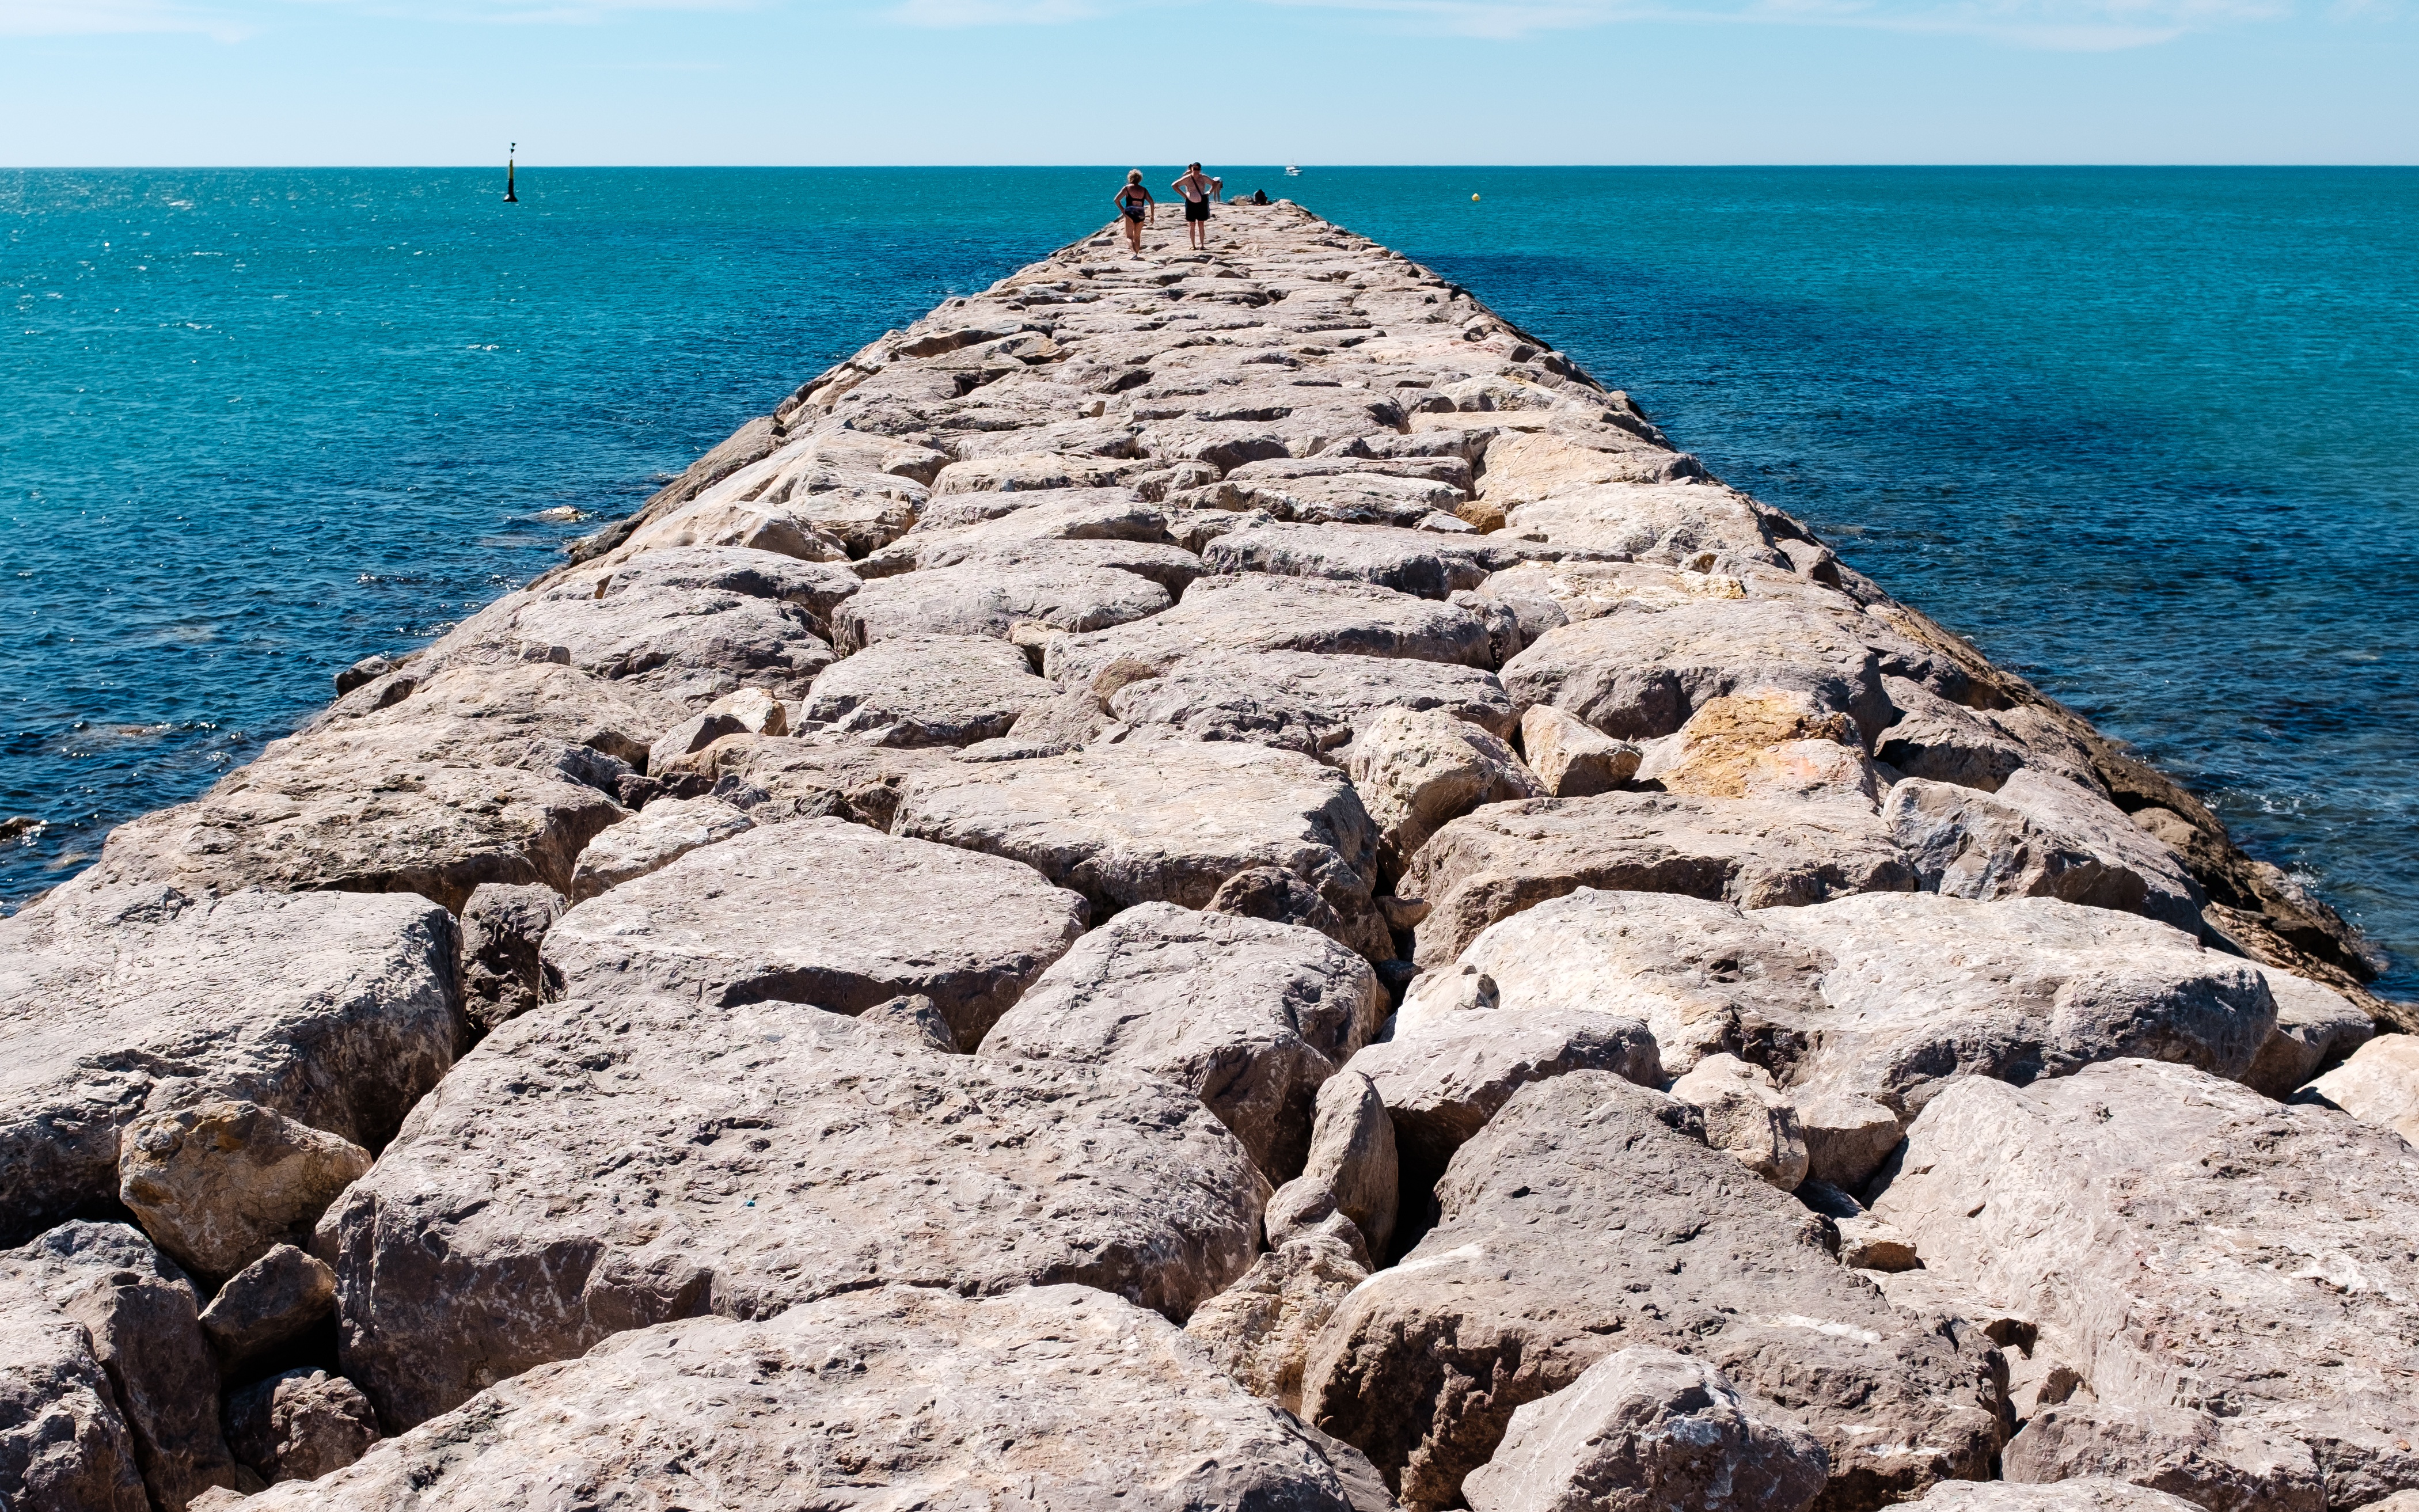
beach, sea, coast, rock, ocean, shore, vacation, formation, cliff, cove, tower, stack, terrain, material, geology, breakwater, cape